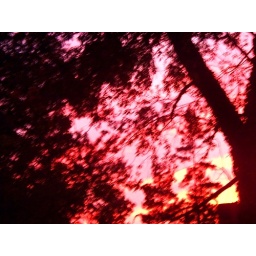
blurry tree silhouetted in the sunset pink and yellow sky